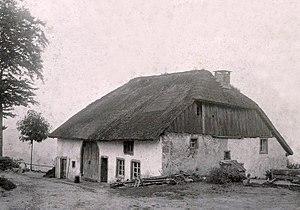
. Belmont, 1906, maison paysanne, toit de chaume. Bibliothèque nationale et universitaire de Strasbourg
L’habitat lorrain dont l’aire s’étend au-delà de la région lorraine se définit dans les grandes lignes par la prédominance du village-rue composé de maisons blocs plus ou moins jointives. L’organisation interne de la maison unifaîtière se fait par des travées souvent profondes perpendiculaires à la rue. La cuisine dans la travée habitation occupe une place centrale comme lieu de vie spontané et comme espace distributeur vers les autres pièces. La maison d’esprit lorrain offre généralement le mur gouttereau côté rue de sorte que les ouvertures permettent de lire la façade travée par travée.